Demetrios Vikelas

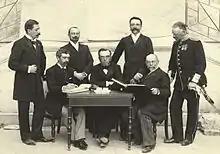
The International Olympic Committee at the first Olympic Games in Athens. Vikelas is seated in the center

He decided to reiterate his efforts at the Congress in 1894 which followed, which would openly address the issue of amateur sports, but also with the sub-text of the recreation of the Olympic Games. Six of the seven points which would be debated pertained to amateurism (definition, disqualification, betting, etc.) and the seventh on the possibility of restoring the Games. Coubertin also sought to give an international dimension to his congress. He gained support from several personalities: the King of the Belgians, the Prince of Wales, the Diadochus Constantine (hereditary prince of Greece) and William Penny Brookes, the founder of the "Olympian Games" in Shropshire, England, and Ioannis Phokianos. Phokianos was a professor of mathematics and physics and a college principal. Phokianos was also one of the propagators of sport in Greece and the organizer of an Olympic Games sponsored by Evangelis Zappas in 1875. In 1888, Phokianos organized an elite and private Games as the founder of the Pan-Hellenic Gymnastic Club. Phokianos could not travel to Paris for financial reasons and because he was finalizing the construction of his new college. He turned to one of the more eminent representatives of the Greek community in Paris, Demetrios Vikelas, to whom he wrote to ask him to take part in the Congress.